Zagreb in World War II

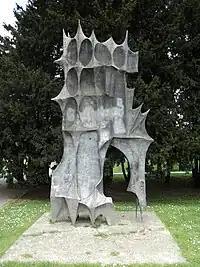
Monument dedicated to the December victims (1943), work by Dušan Džamonja

After NDH was proclaimed, the main armed forces were stationed in Zagreb, where three units were formed: The Poglavnik Bodyguard Battalion, First Ustaše Regiment and a Company of university students. Later the First Ustaše Regiment was separated into individual battalions. The Croatian Home Guard officers' Academy was founded in Zagreb.